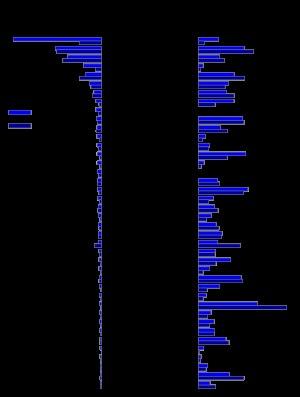
La Conférence de Paris de 2015 sur les changements climatiques a eu lieu du 30 novembre au 12 décembre 2015 au Bourget en France. Elle est à la fois la 21ᵉ conférence des parties à la Convention-cadre des Nations unies sur les changements climatiques et la 11ᵉ conférence des parties siégeant en tant que réunion des parties au protocole de Kyoto. Chaque année, les participants de cette conférence se réunissent pour décider des mesures à mettre en place, dans le but de limiter le réchauffement climatique.